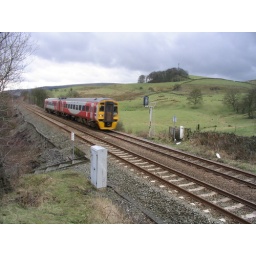
The hill in the background is called Fireman's Helmet. I think the train is called James..!!